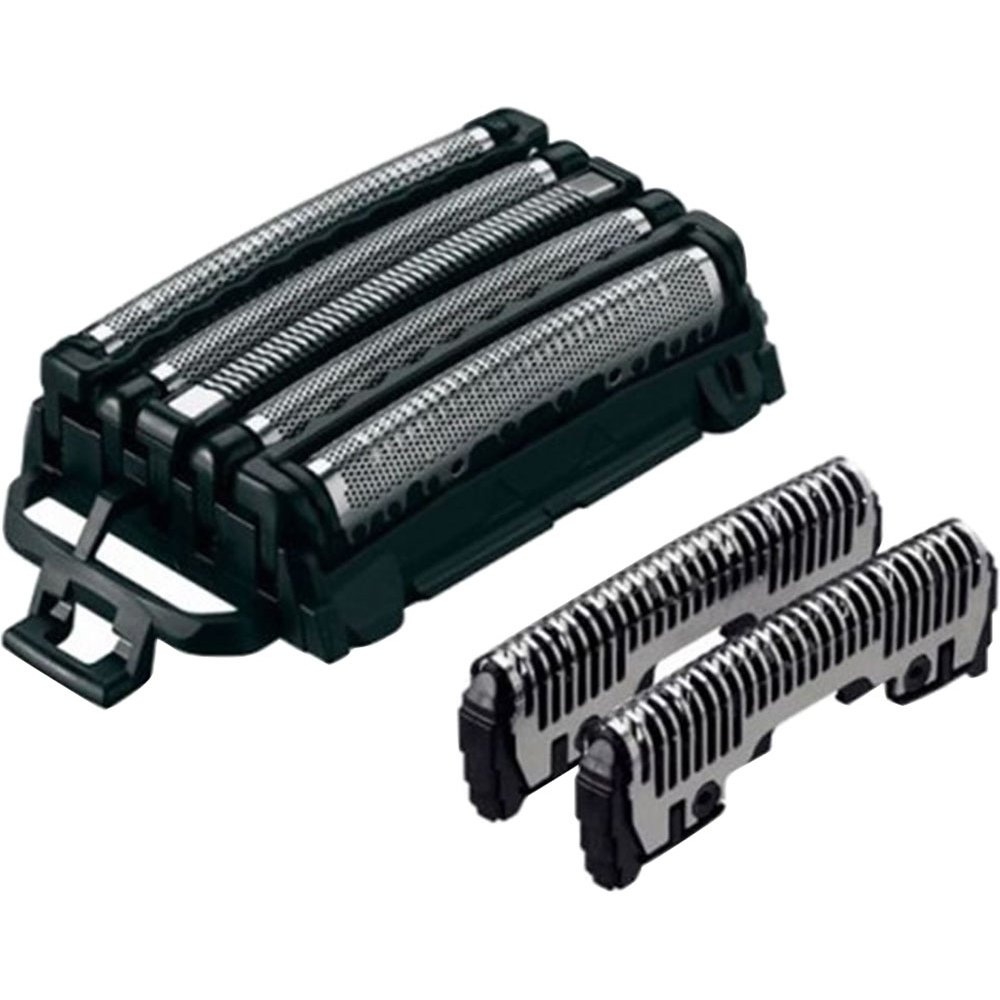
Panasonic Shaver Replacement Outer Foil and Inner Blade Set WES9032P, Compatible with ARC5 5-Blade Shavers ES-LV97-K, ES-LV67-K, ES-LV95-S, ES-LV65-S
Brand: 2PriceTags
Category: Health & Beauty > Personal Care > Shaving & Grooming > Electric Razor Accessories